Gloster Survey

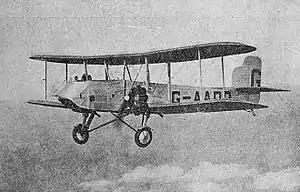

The Gloster A.S.31 Survey was a 1920s British photo-survey biplane developed by the Gloster Aircraft Company from the de Havilland DH.67 design project.